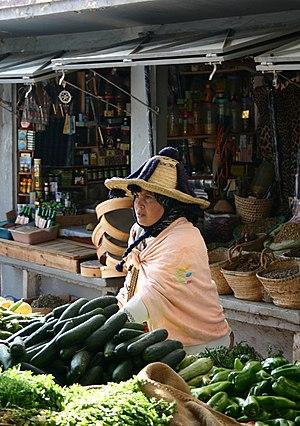
Les Jbala sont un groupe ethnique du Nord du Maroc. D'origine berbère, les Jbala sont arabophones. Leur territoire d'origine, le pays Jbala, s'étend du détroit de Gibraltar au couloir de Taza, traçant un arc longeant le Rif occidental. Les Jbala parlent le jebli, un dialecte arabe pré-hilalien.